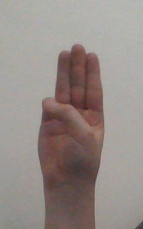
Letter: thaa